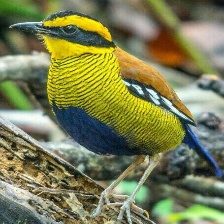
Species: BANDED PITA
Scientific name: HYDRORNIS GUAJANA